Screwjumper!

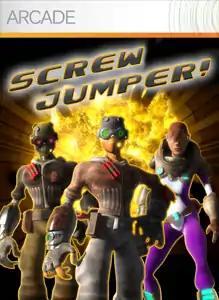

Screwjumper! is an action video game for the Xbox 360 via Xbox Live Arcade, developed by Frozen Codebase and published by THQ. The game was released on November 14, 2007. The game was the 100th game released by THQ for the Xbox Live Arcade service.